Ortaköy

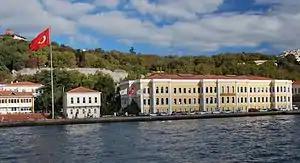
the Galatasaray University as seen from the Bosphorus

Ortaköy Mosque is a particularly beautiful Neo-Baroque structure right beside the Bosphorus and visible from passing boats.The first version of the mosque was built in the 18th century but the current mosque, commissioned by Sultan Abdülmecid I and designed by architects (father and son) Garabet Amira Balyan and Nigoğayos Balyan in Neo-Baroque style, was built between 1854 and 1856.